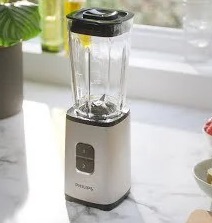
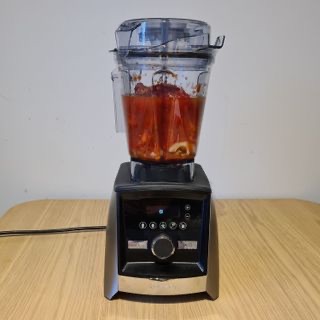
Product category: items_blender
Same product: no